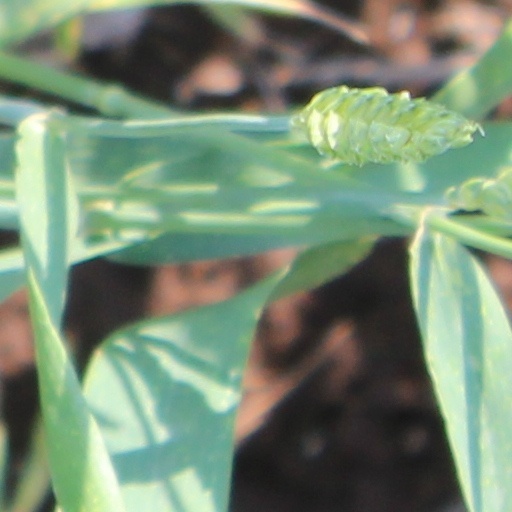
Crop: wheat